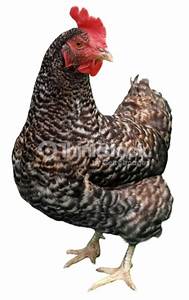
Label: chicken